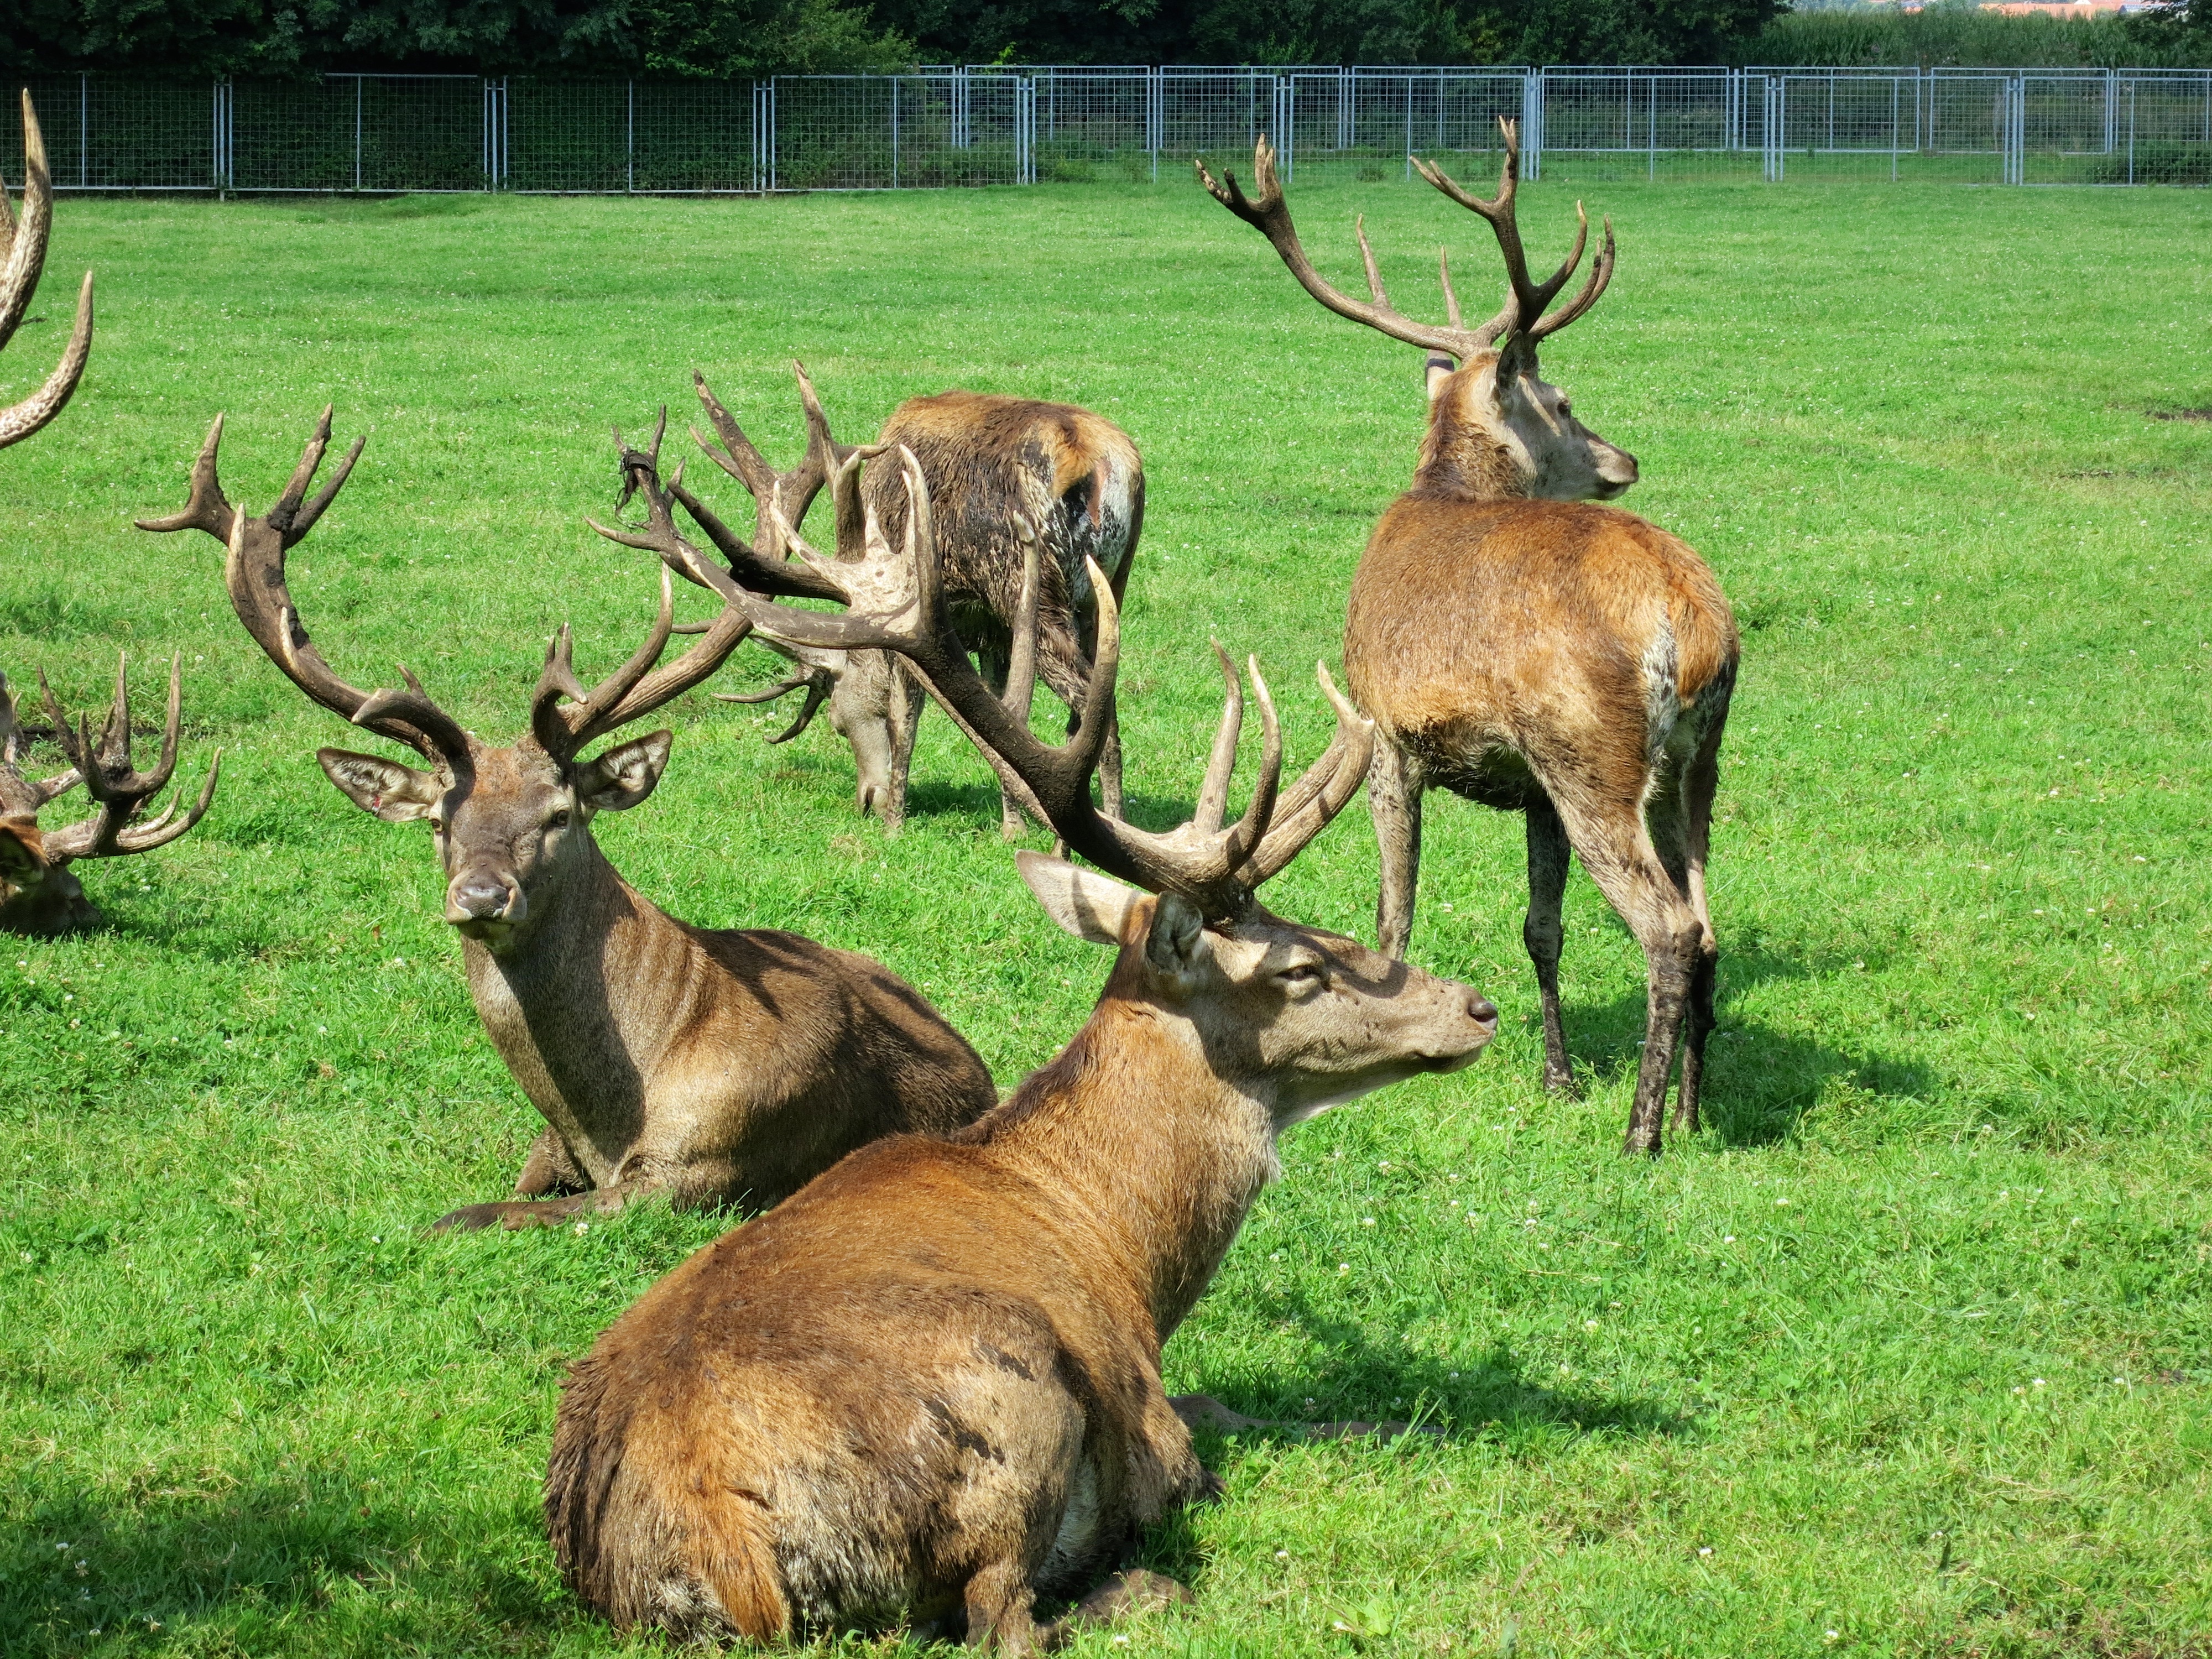
nature, forest, meadow, animal, wildlife, wild, deer, mammal, fauna, antler, vertebrate, hirsch, elk, white tailed deer